Moses Lake High School

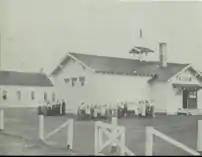
Neppel School Moses Lake's First

Moses Lake High School Started in 1924. The First Graduate was Ed Hull. The original name of MLHS in 1924 was Neppel School. Classes were held in a four-room building at the site of the present-day Rite-Aid